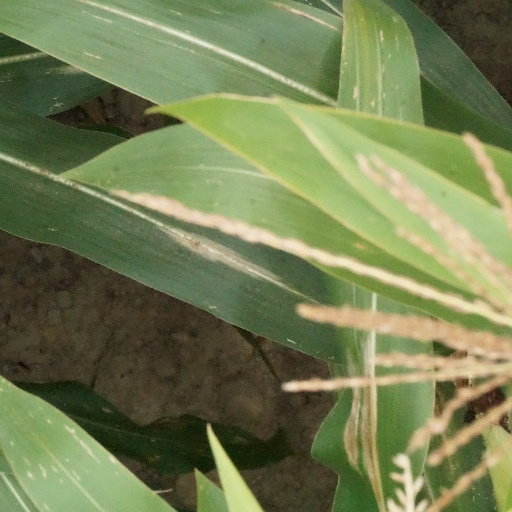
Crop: maize; corn